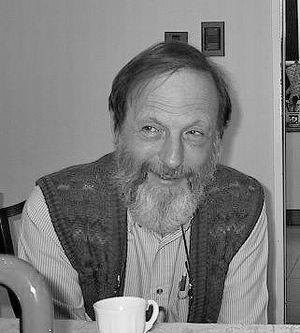
La Maison de la culture yiddish – Bibliothèque Medem, en yiddish פאריזער יידיש-צענטער־מעדעם ביבליאטעק, est une bibliothèque et médiathèque associative française située 29 rue du Château d'eau, dans le 10ᵉ arrondissement de Paris.